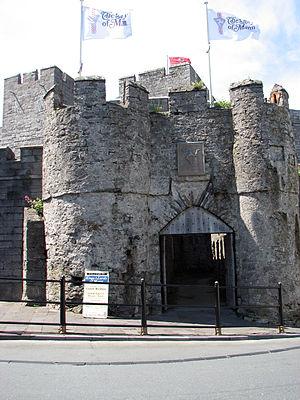
L’histoire de l’île de Man est largement tributaire de ses voisins : Angleterre, Écosse, Irlande, mais aussi de la Norvège.
Château-Rushen est un château médiéval situé dans la ville de Castletown, dans le sud de l'île de Man.
Illiam Dhone, surnom de William Christian, était un homme politique mannois, troisième fils d'Ewan Christian, deemster de l'île de Man. Il occupa des fonctions importantes, comme celle de membre de la House of Keys, puis surtout de gouverneur de l'île de Man. Il se rebella contre la famille des Derby, seigneurs de l'île, fut jugé sommairement puis exécuté dans la précipitation. Son fils, George Christian, se battit pour obtenir une réhabilitation, ce qui intervint sur ordre du Conseil privé du roi d'Angleterre. Illiam Dhone est aujourd'hui très populaire sur l'île de Man et considéré comme un résistant à l'oppression anglaise. Sa mort est commémorée tous les 2 janvier à Castletown.
Castletown est une ville située dans le sud de l'île de Man, dans l'ancienne paroisse de Malew. Selon le recensement de 2006, la population de Castletown est de 3 109 habitants. Elle a été pendant des siècles la capitale de l'île de Man, avant que celle-ci soit transférée à Douglas. Elle est constituée de ruelles étroites et de cabanes de pêche typiques de l'île. Le monument le plus impressionnant de la ville est Château-Rushen qui se dresse à l'embouchure de la Silverburn.